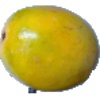
Label: Maracuja 1